Great cuckoo-dove

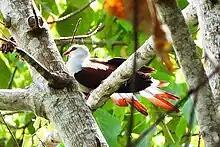
Photo of an individual of the subspecies griseotincta

The great cuckoo-dove is a large and long-tailed pigeon, with a length of and a weight of . A slight crest on the back of the head gives it a "big-headed" appearance. Birds of the nominate subspecies have the head, neck, and breast blue-grey or cream-white with a pale bluish-grey tinge, turning purplish grey on the back of the neck and upper back. The throat and belly are white, with the latter frequently having a pinkish tinge. The , back, , and are chestnut-brown. The wings are darker chestnut-maroon, becoming blackish further from the body, and are black below. The are pale bluish-grey.